Skiddle

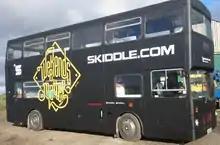
The Skiddle Bus

In 2013, Skiddle announced its white-label ticket shop, already in use by "Mixmag", would also be powering Debenhams' Box Office. During October 2015, Skiddle was chosen as the official ticket website for the BBC Radio 1Xtra Live event in Leeds.